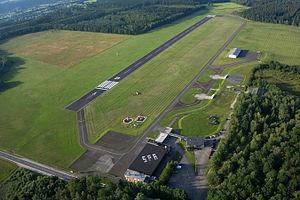
L’aérodrome de Spa-La Sauvenière est un aérodrome belge situé à Spa en Région wallonne et dévolu à l'aviation de tourisme et au parachutisme. Il est par ailleurs un accès privilégié au circuit de Spa-Francorchamps pour les pilotes, notamment à l'occasion des grands-prix de F1.